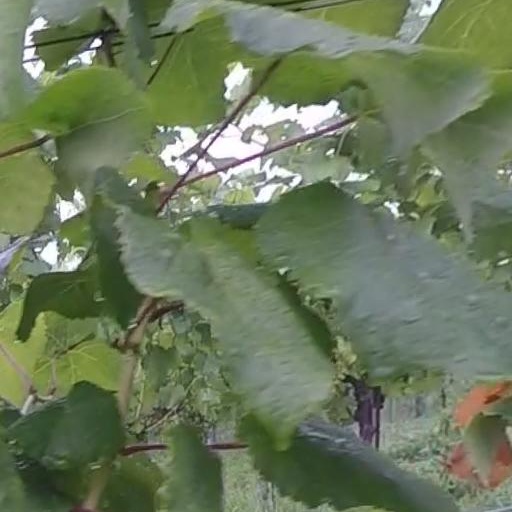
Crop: grape